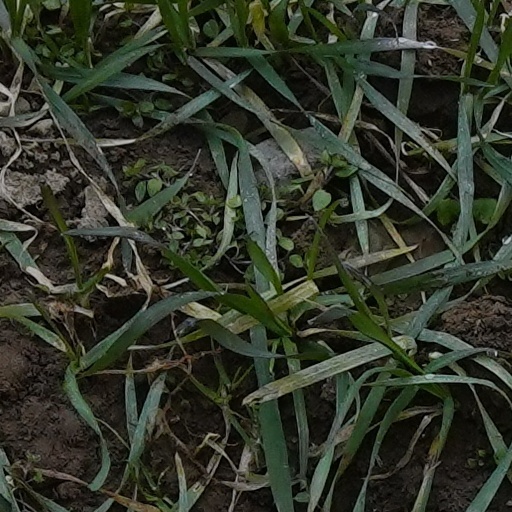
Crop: wheat